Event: Nepal Earthquake
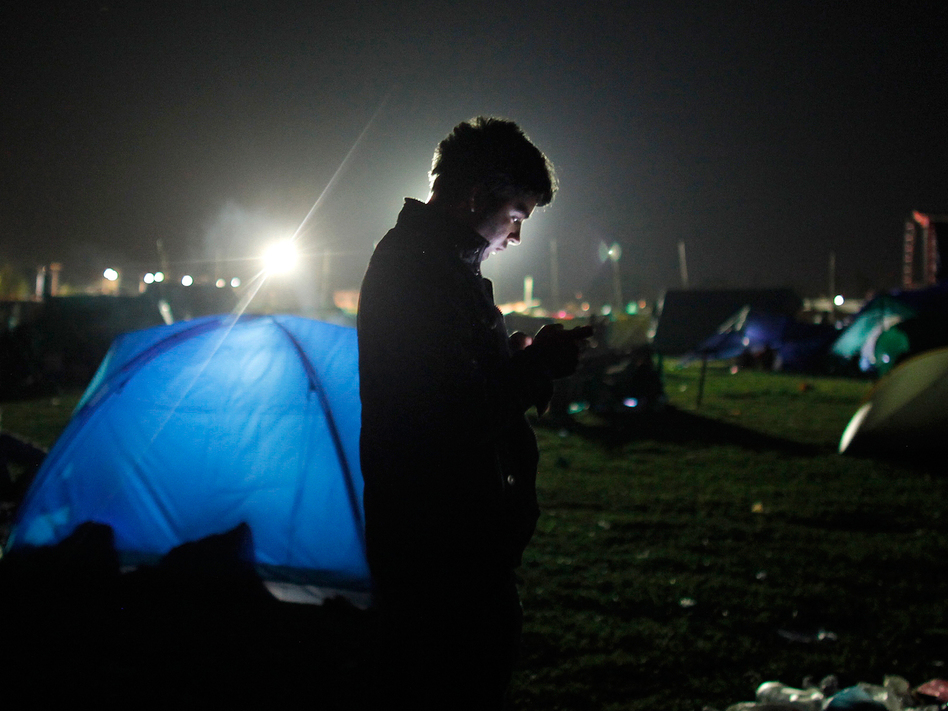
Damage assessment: no_damage